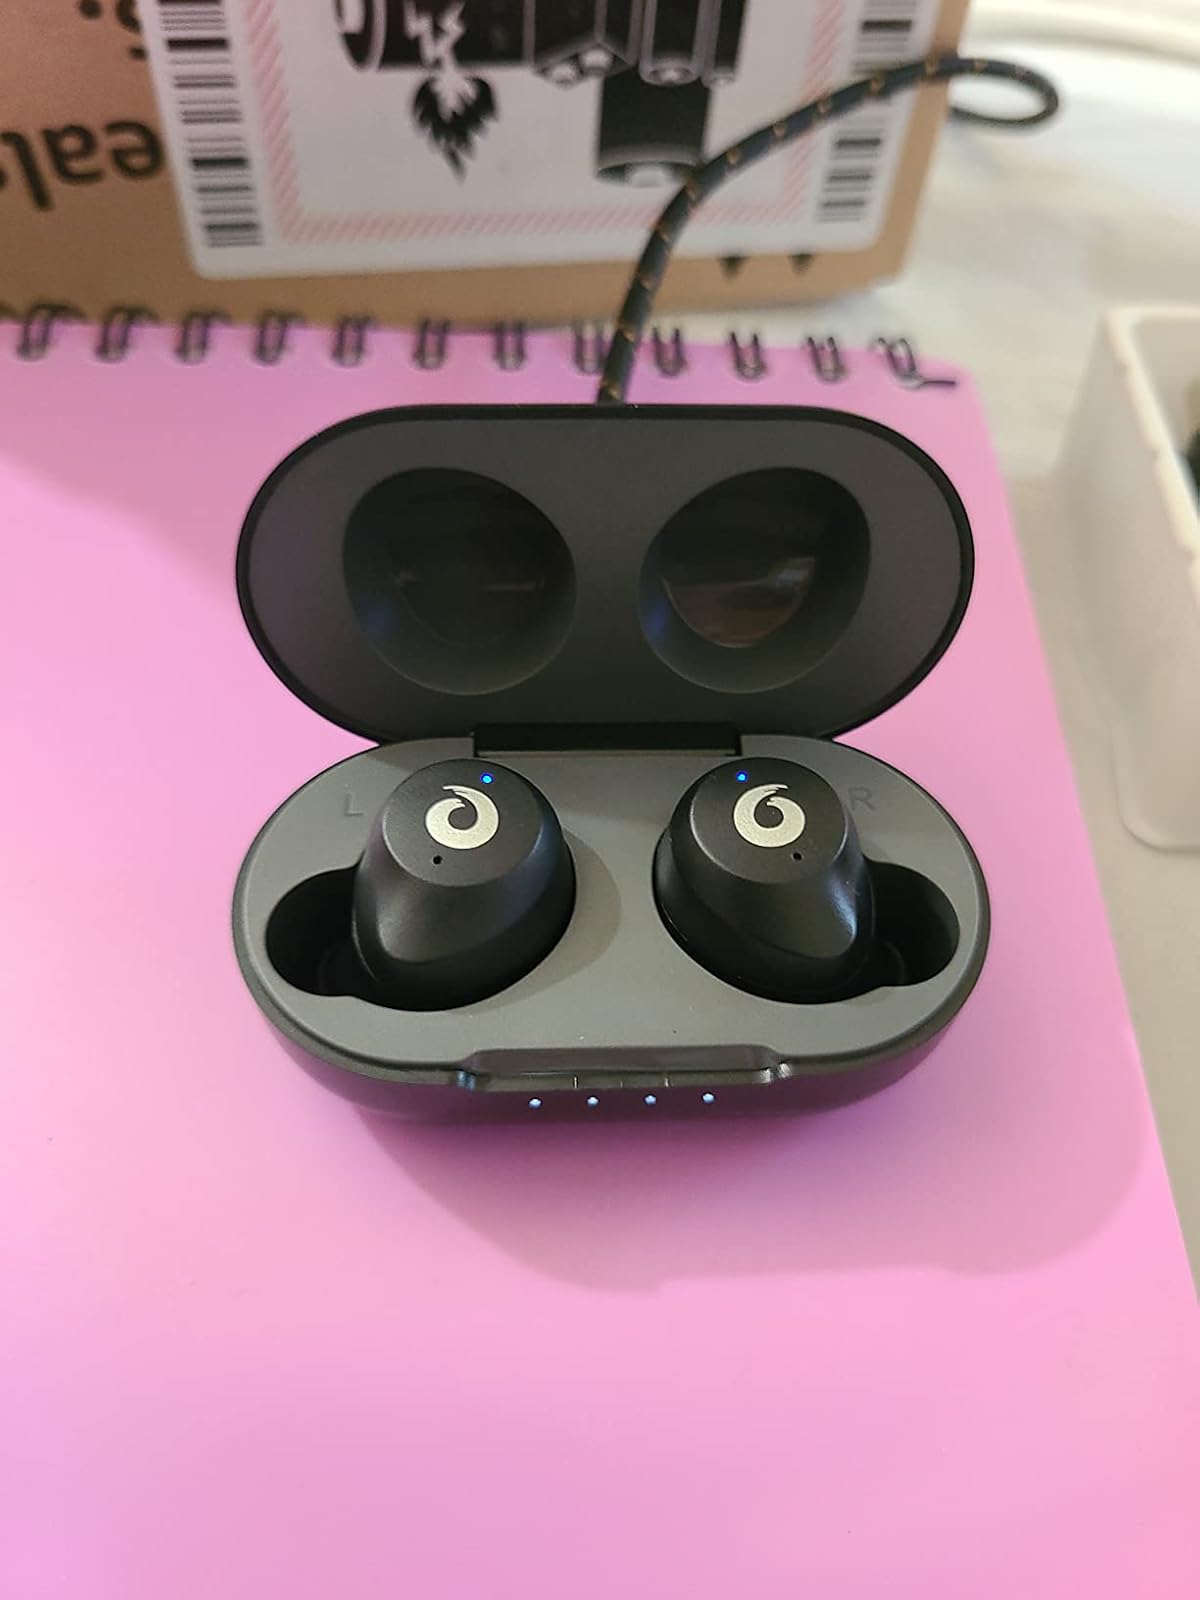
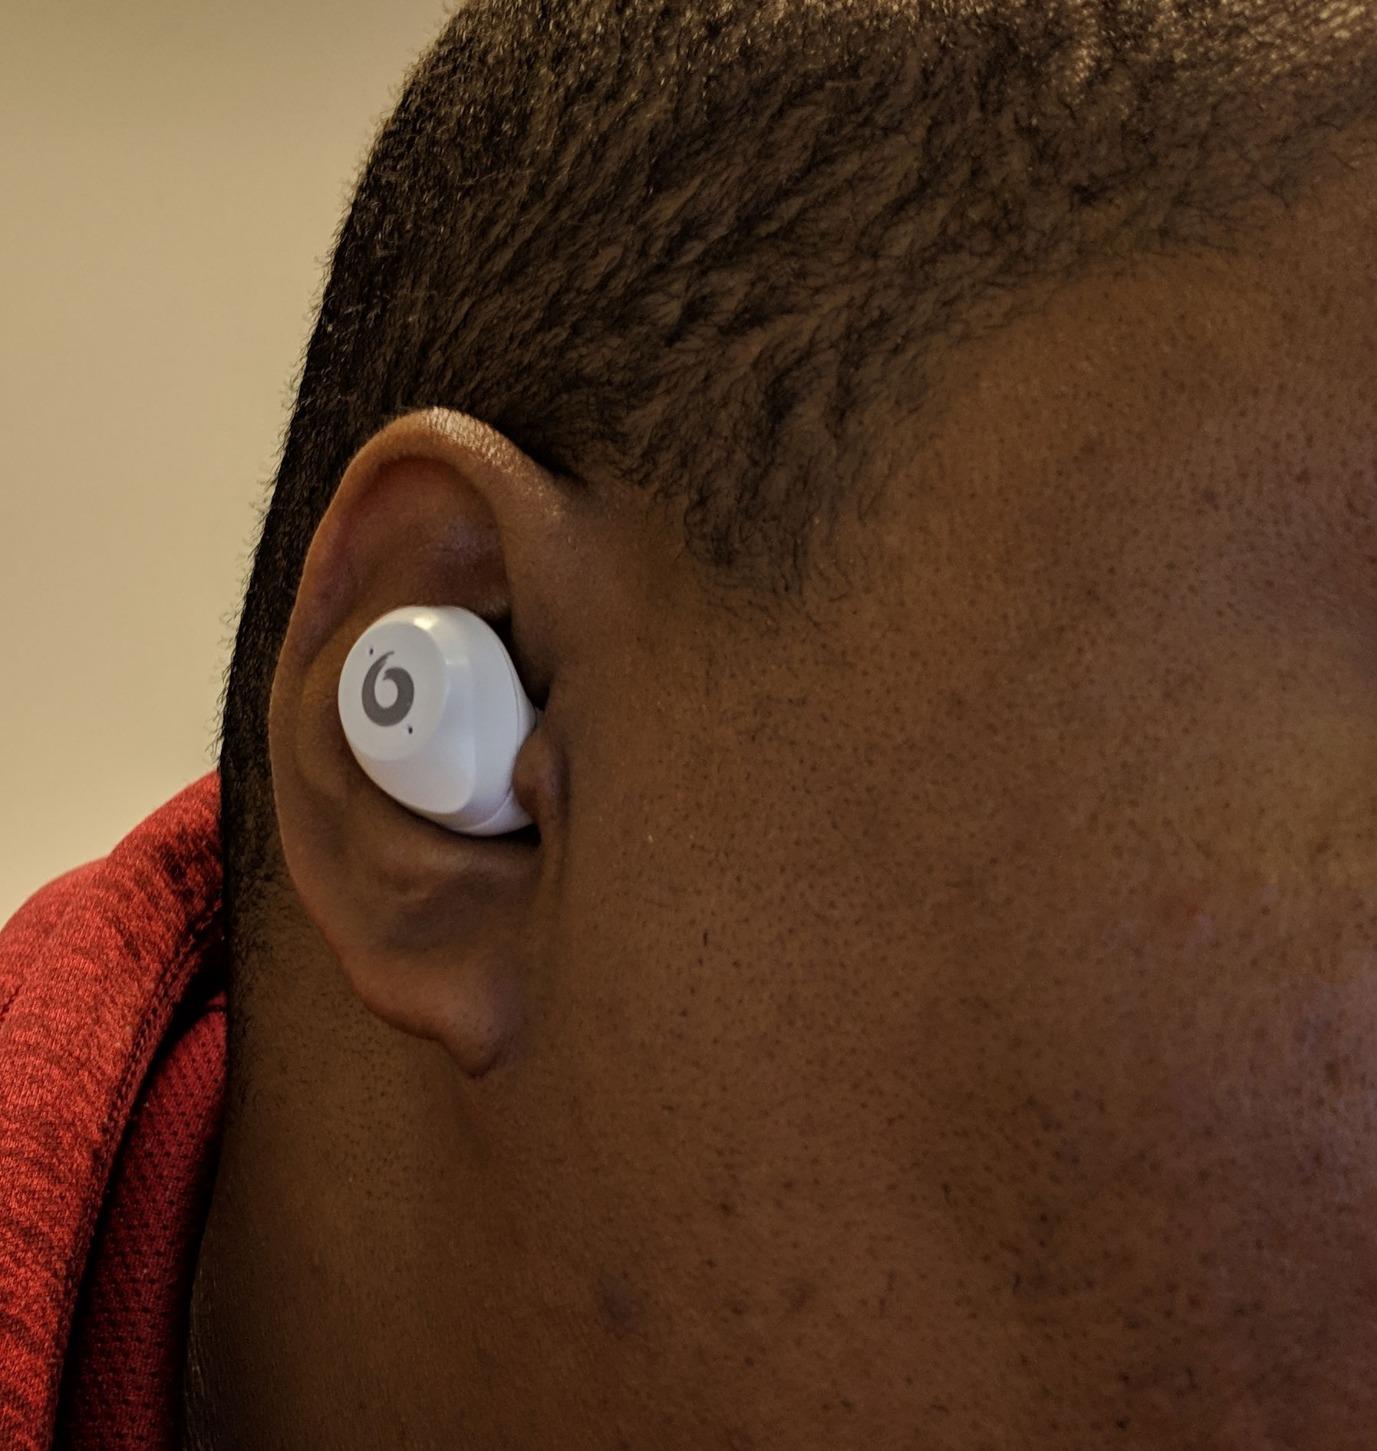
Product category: earbuds
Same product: no